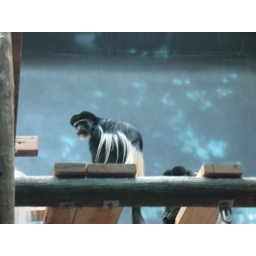
A black and white Colobus monkey. Taken at the Henry Vilas Zoo, in Madison, WI.